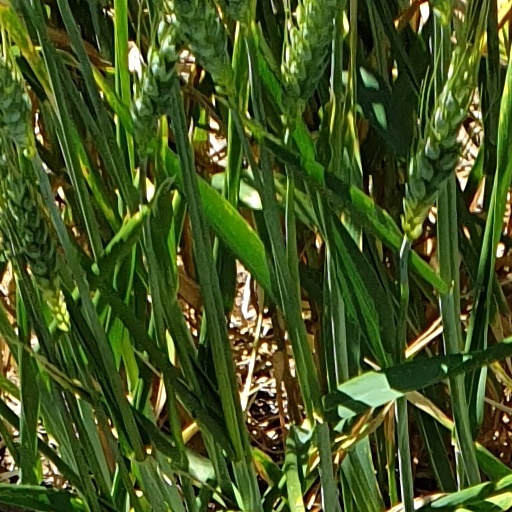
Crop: wheat